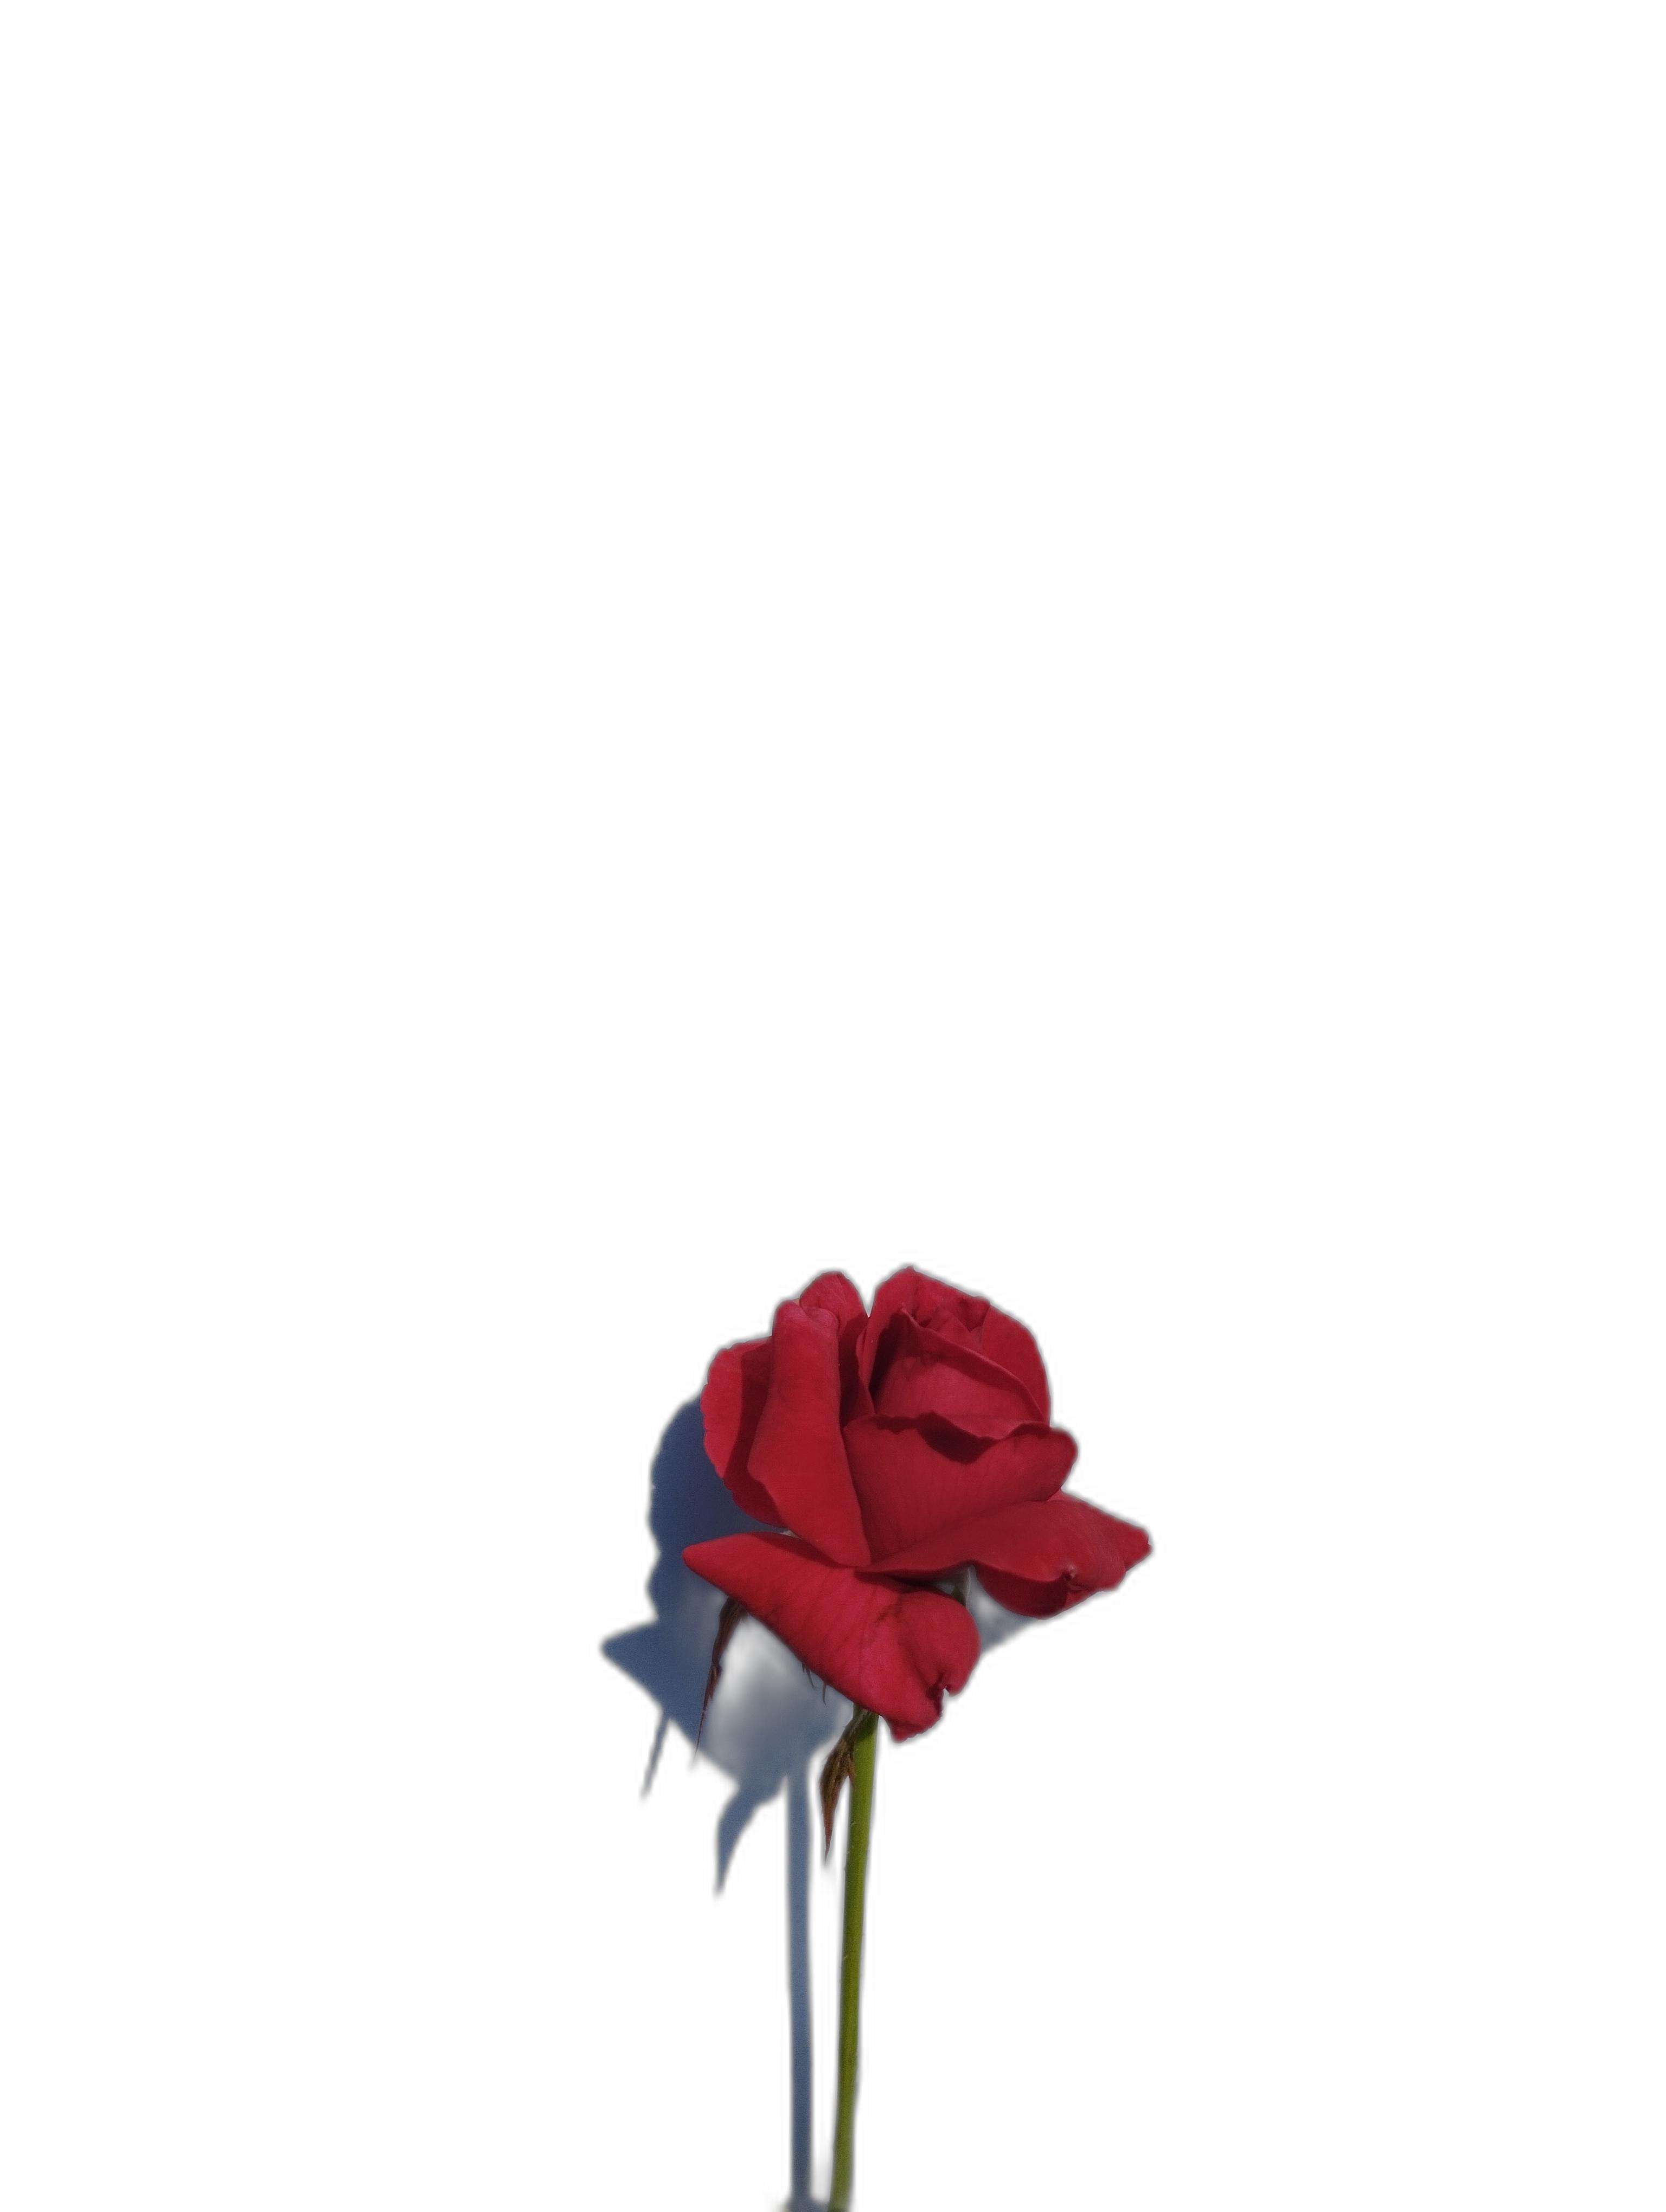
Label: Rose